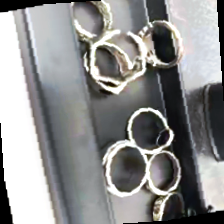
Label: no bracelet mod